Gustavo Dalsasso

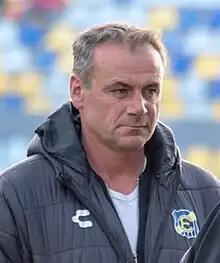
Dalsasso as sport manager of Everton in 2023

Gustavo Tulio Dalsasso (born 25 September 1976) is an Argentine football coach and former player who played as a goalkeeper. He is the current sporting director of Everton Viña del Mar.